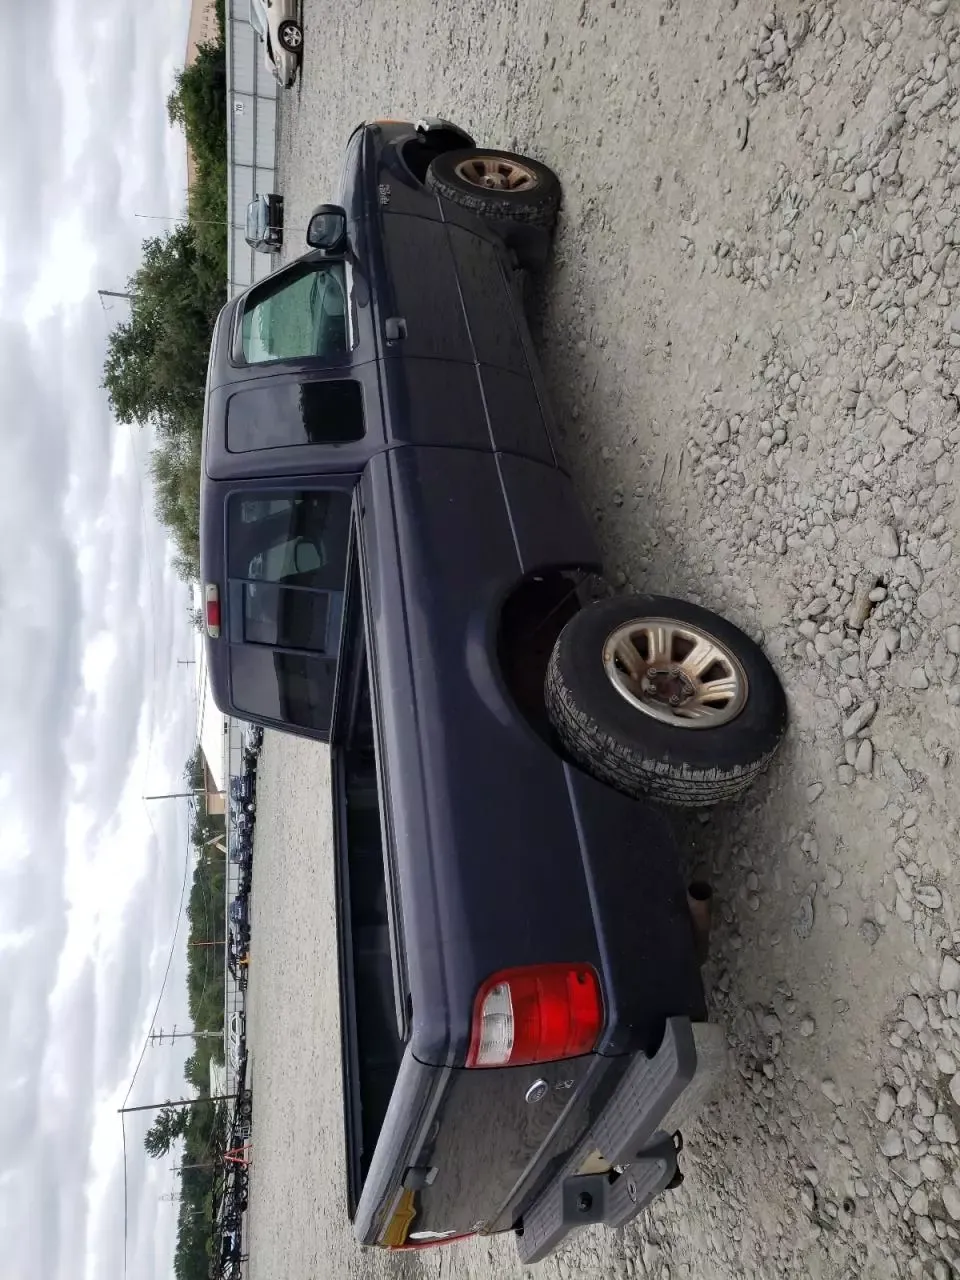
Aucun dommage détecté.
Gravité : aucun